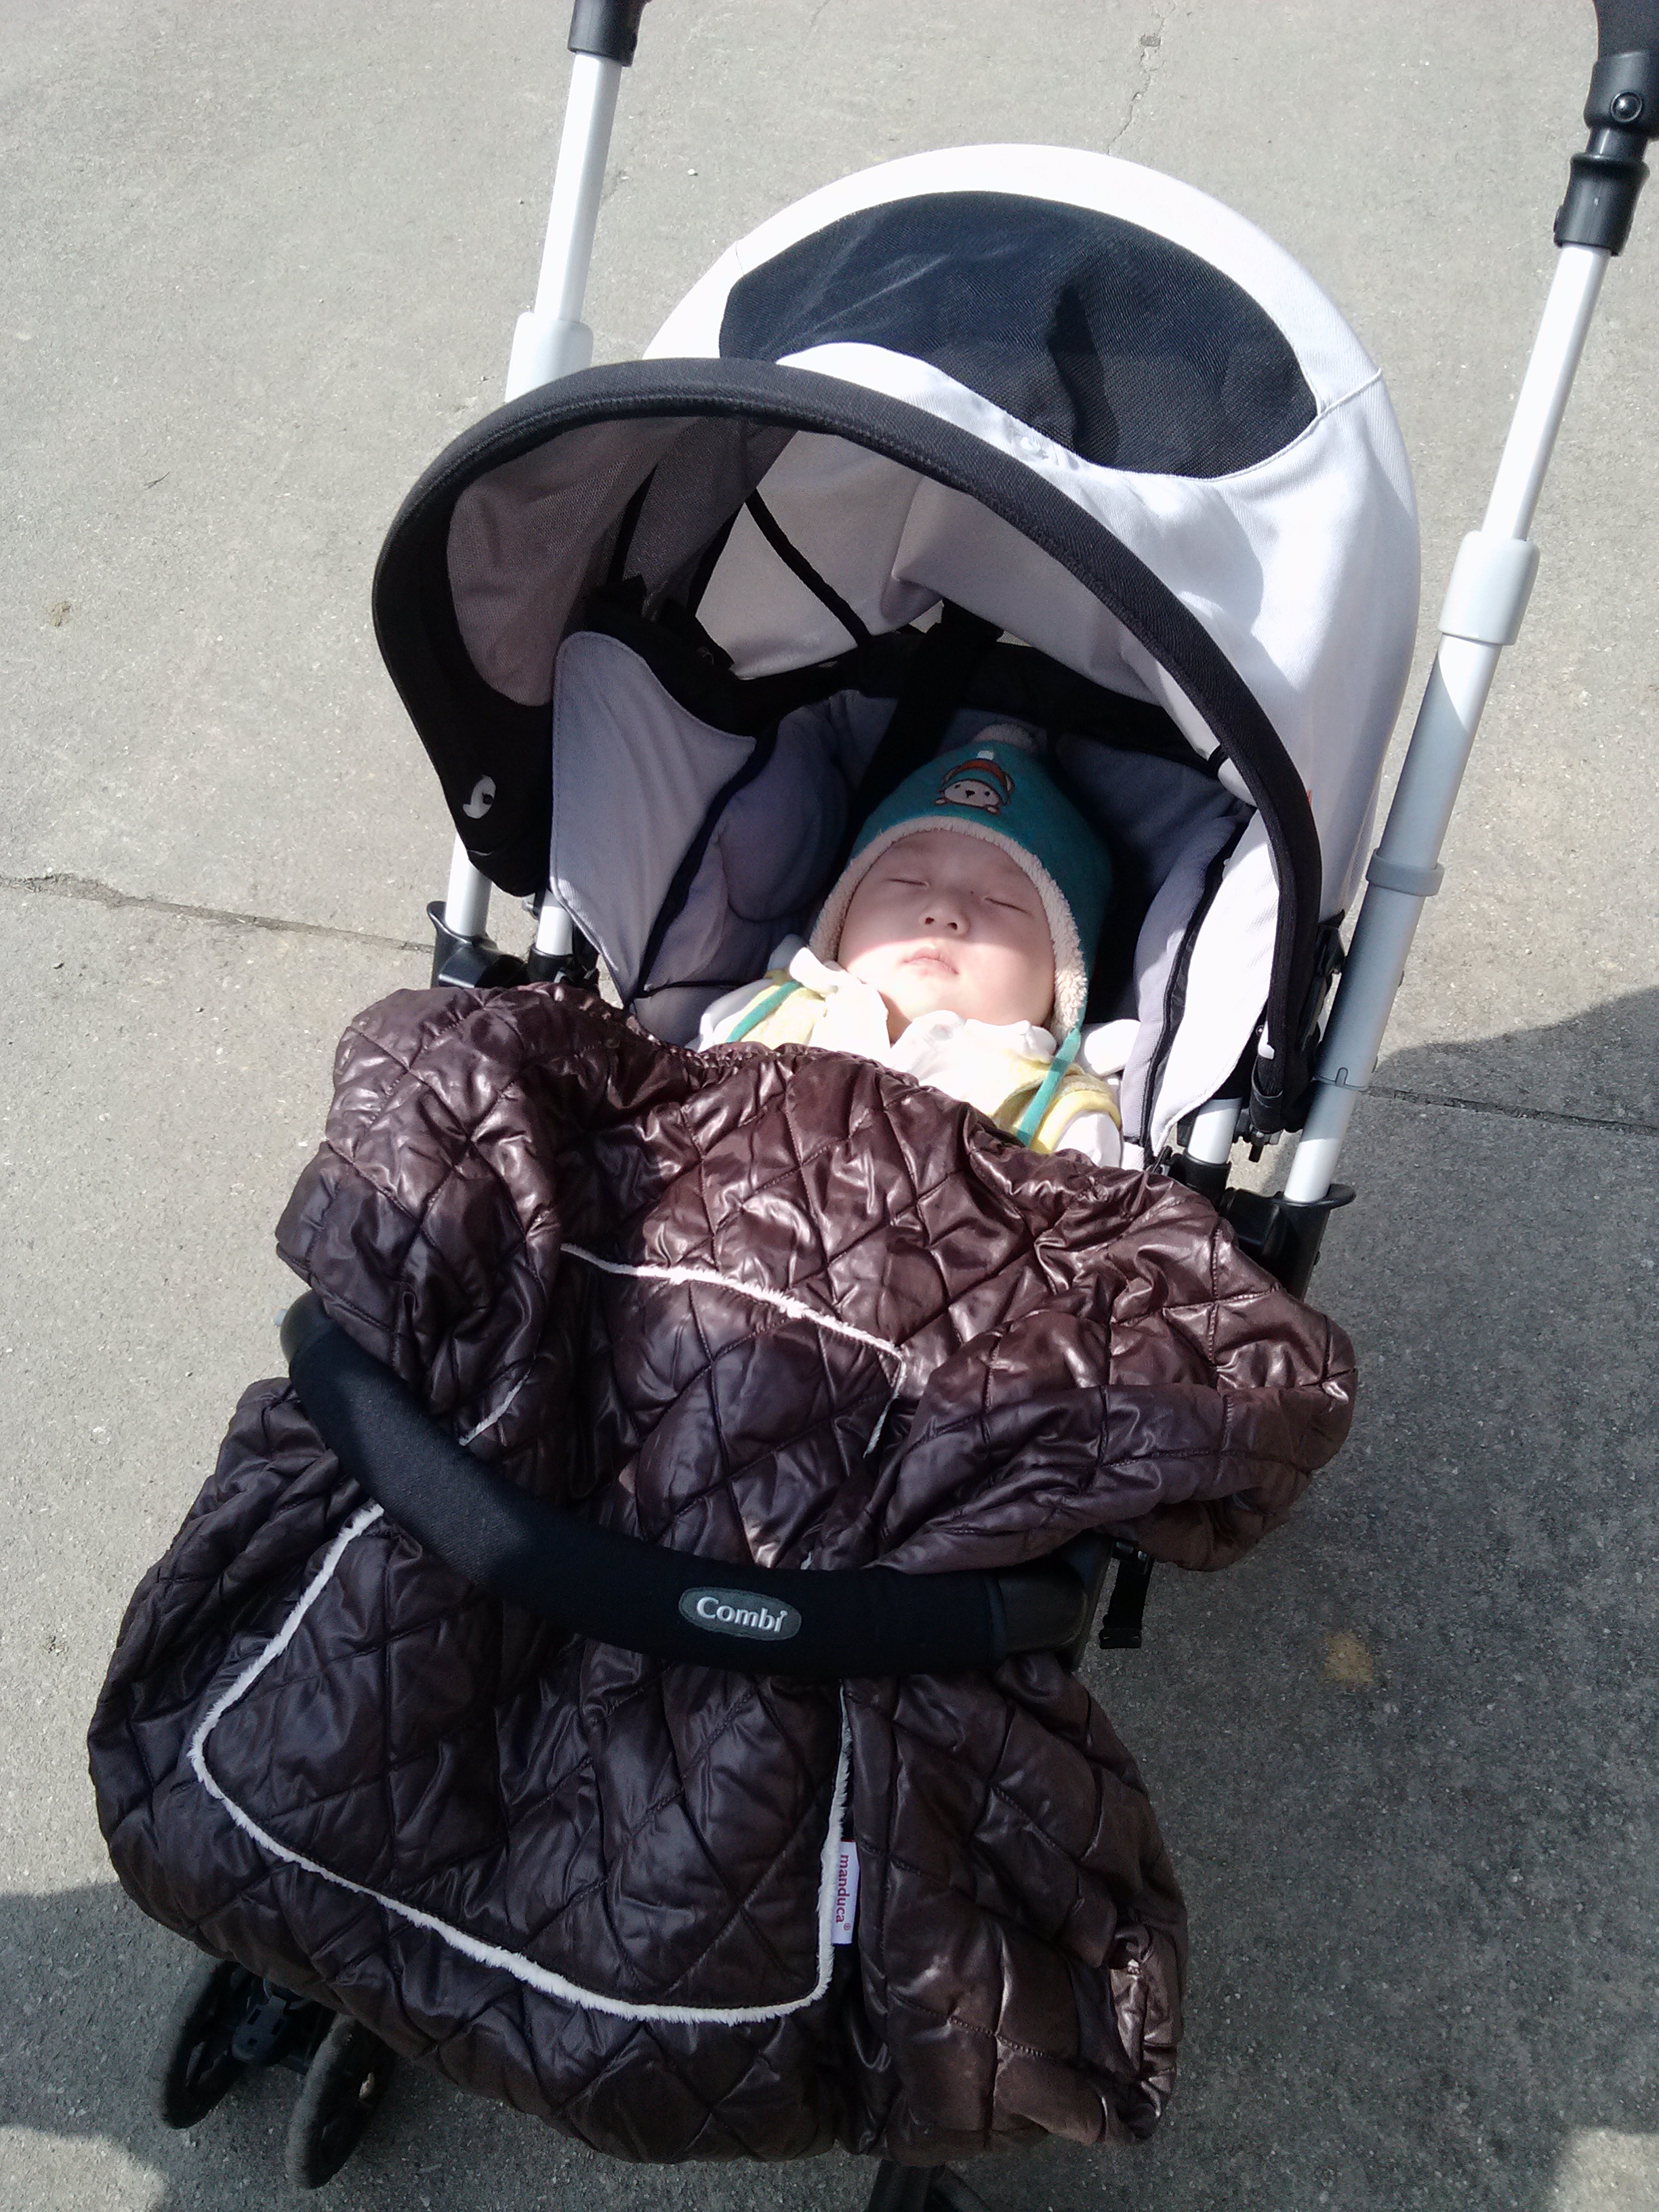
vehicle, product, siesta, car seat, stroller, baby stroller, baby carriage